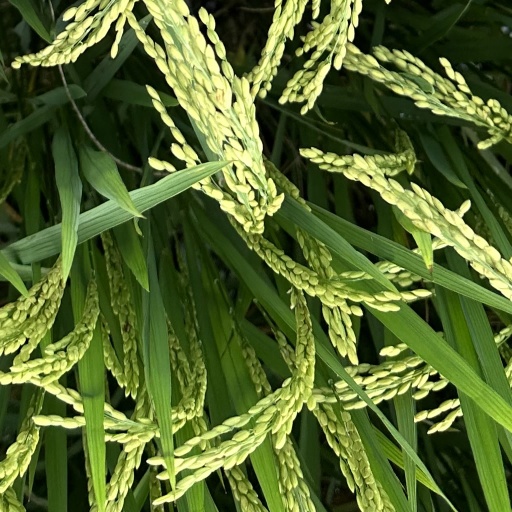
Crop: rice